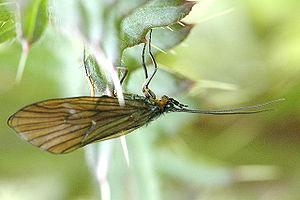
Les Limnephiloidea constituent une super-famille d'insectes de l'ordre des Trichoptera. Les trichoptères regroupent des insectes apparentés de près aux lépidoptères, mais adaptés pour la vie en eau douce dans leur stade larvaire.
Cette page a pour objet de présenter un arbre phylogénétique des Trichoptera, c'est-à-dire un cladogramme mettant en lumière les relations de parenté existant entre leurs différents groupes, telles que les dernières analyses reconnues les proposent. Ce n'est qu'une possibilité, et les principaux débats qui subsistent au sein de la communauté scientifique sont brièvement présentés ci-dessous, avant la bibliographie.